Chance Bateman

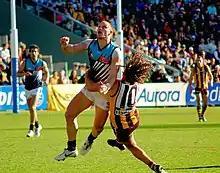
Bateman tackling an opposition player in 2007

Drafted by Hawthorn at pick 48 in the 1999 AFL Draft, the Hawks considered themselves lucky as they thought he would have been picked up earlier. His light frame made him a longer term prospect as he would require to develop more physically. His early career was interrupted by a variety of injuries. Each time he bounced back and became a key member of the team.